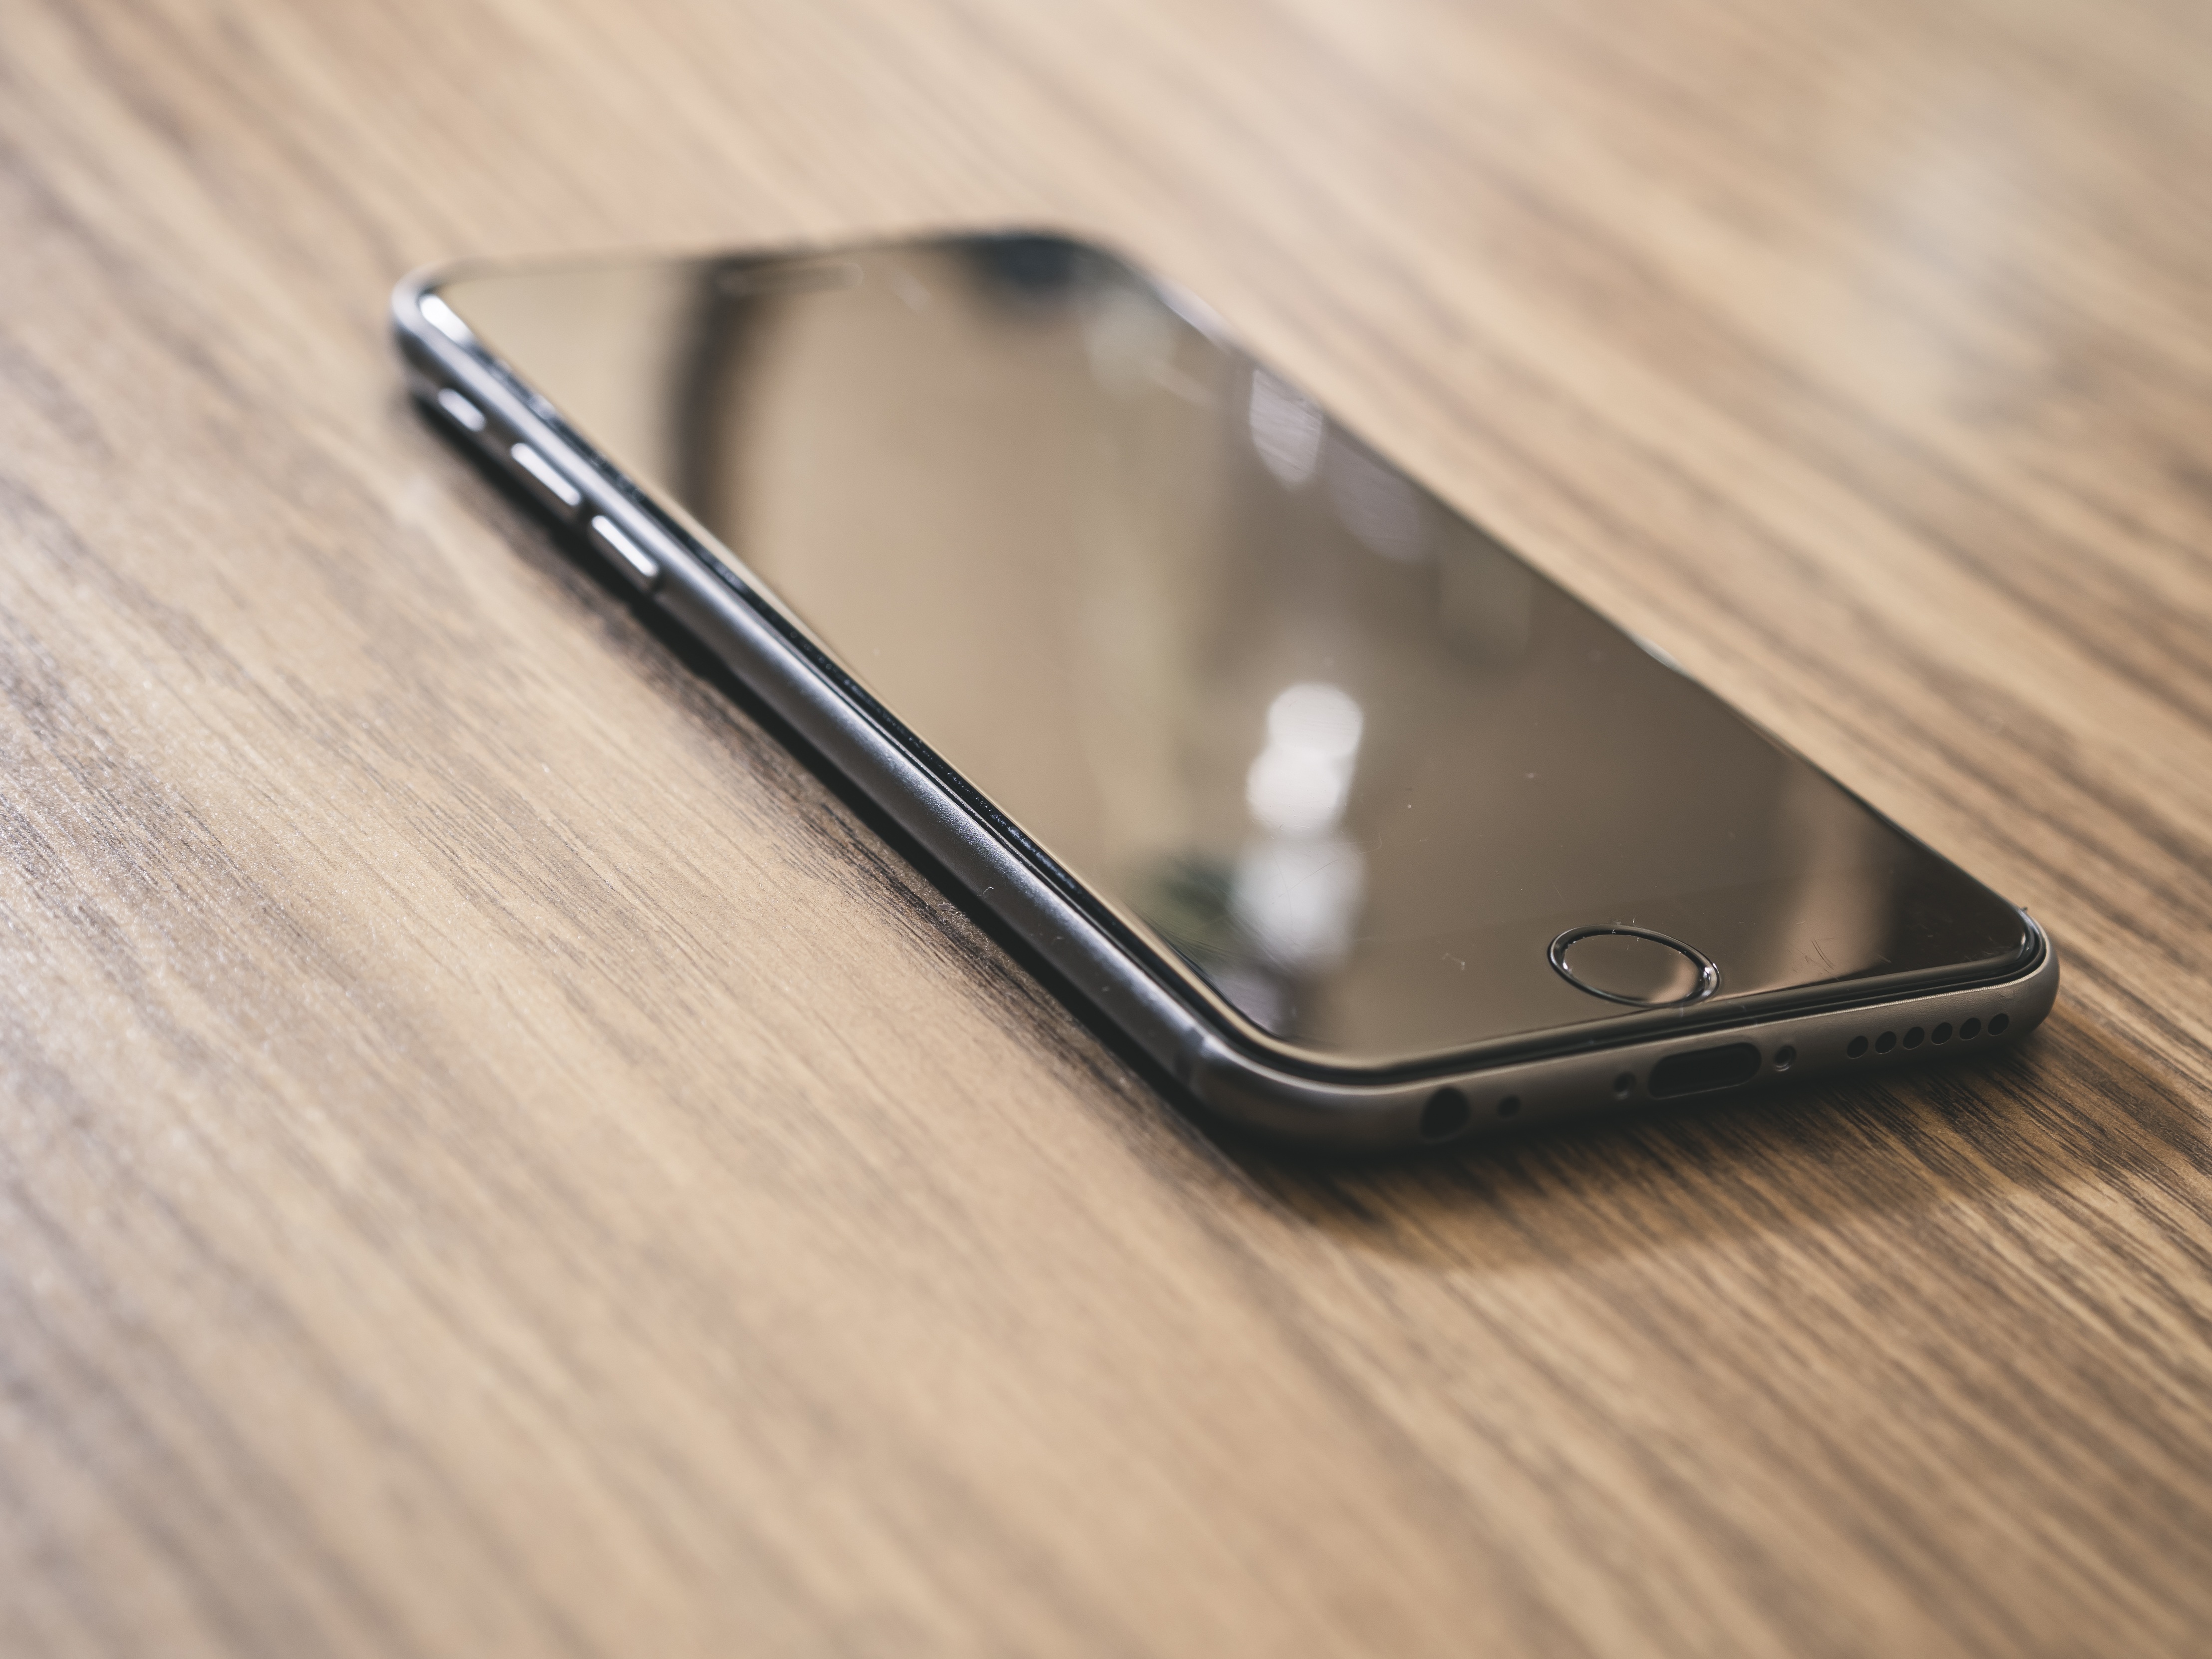
iphone, desk, smartphone, mobile, screen, table, wood, technology, white, texture, old, isolated, phone, space, telephone, communication, gadget, empty, business, black, mobile phone, modern, device, blank, background, display, glasses, wooden, cellphone, digital, 6s, cellular, connection, plus, smart, mockup, vision care